Stanwood Duval

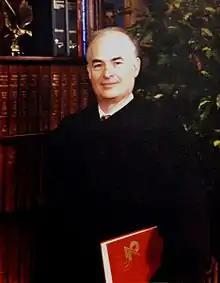

Stanwood Richardson Duval Jr. (born February 8, 1942) is a former United States district judge of the United States District Court for the Eastern District of Louisiana. He was appointed by U.S. President Bill Clinton in 1994.